Fenwick Williams

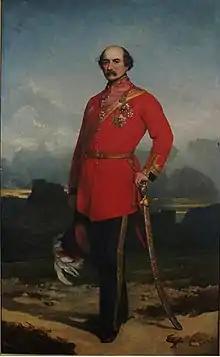
William Fenwick Williams with sword given by Nova Scotia House of Assembly by William Gush, painted for the Parliament House, Halifax, Nova Scotia and still hanging in Province House The sword shown is displayed at University of King's College Library, Halifax.

General Sir William Fenwick Williams, 1st Baronet of Kars (4 December 180026 July 1883) was a Nova Scotian military leader for the British during the Victorian era.